Elliott Heads, Queensland

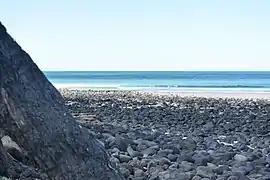
The Northern side of where the old river mouth was

Elliott Heads is a coastal town and locality in the Bundaberg Region, Queensland, Australia. In the , the locality of Elliott Heads had a population of 1,160 people.